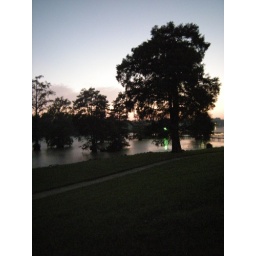
Cypress trees grow from a man made lake in Shreveport Louisiana. Sunset on July 29 2010.